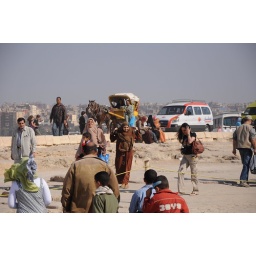
Check out how that girl in the brown robe was staring all the way..